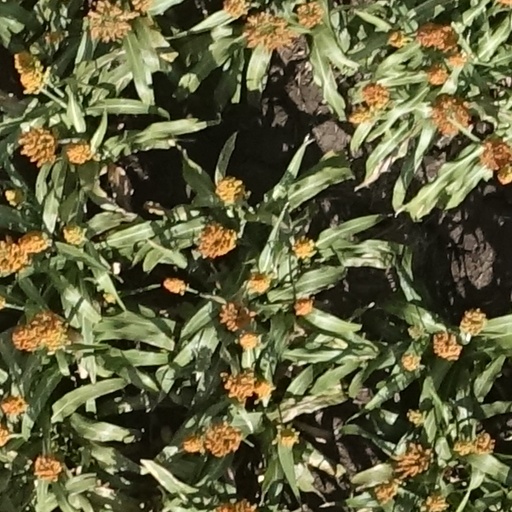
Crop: sorghum